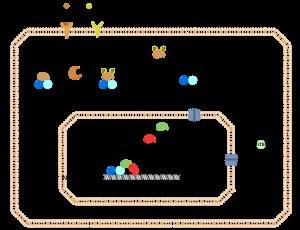
NF-κB pour nuclear factor-kappa B est une protéine de la super-famille des facteurs de transcription impliquée dans la réponse immunitaire et la réponse au stress cellulaire. Cette dernière est associée aux facteurs anti-apoptotiques. En effet son activation par la libération de sa protéine inhibitrice déclenche la transcription de gènes anti-apoptotiques dans le noyau. Elle effectue donc un rétrocontrôle négatif de l'apoptose. C'est un sujet de recherche actuellement très étudié dans la mesure où plusieurs centaines de modulateurs de NF-κB sont connus et plus d'un millier de gènes cibles de ce facteur de transcription ont été identifiés.